Estates of the realm

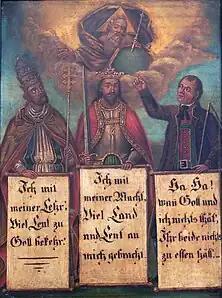
Image of the Three Estates under the Trinity in heaven (Tyrol, 1800)

The Holy Roman Empire had the Imperial Diet ("Reichstag"). The clergy was represented by the independent prince-bishops, prince-archbishops and prince-abbots of the many monasteries. The nobility consisted of independent aristocratic rulers: secular prince-electors, kings, dukes, margraves, counts and others. Burghers consisted of representatives of the independent imperial cities. Many peoples whose territories within the Holy Roman Empire had been independent for centuries had no representatives in the Imperial Diet, and this included the Imperial Knights and independent villages. The power of the Imperial Diet was limited, despite efforts of centralization.